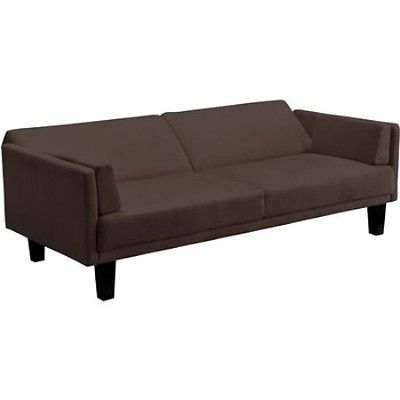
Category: sofa